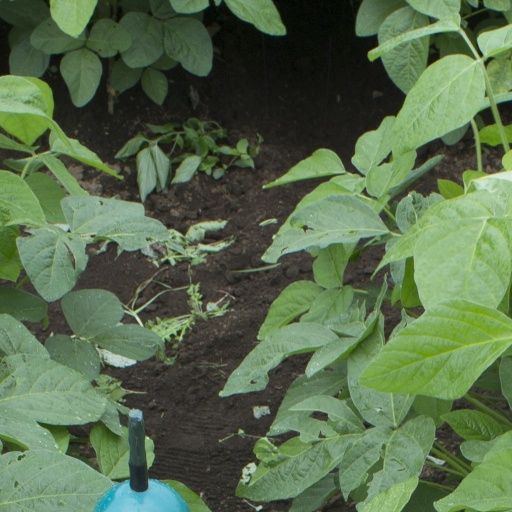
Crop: soybean